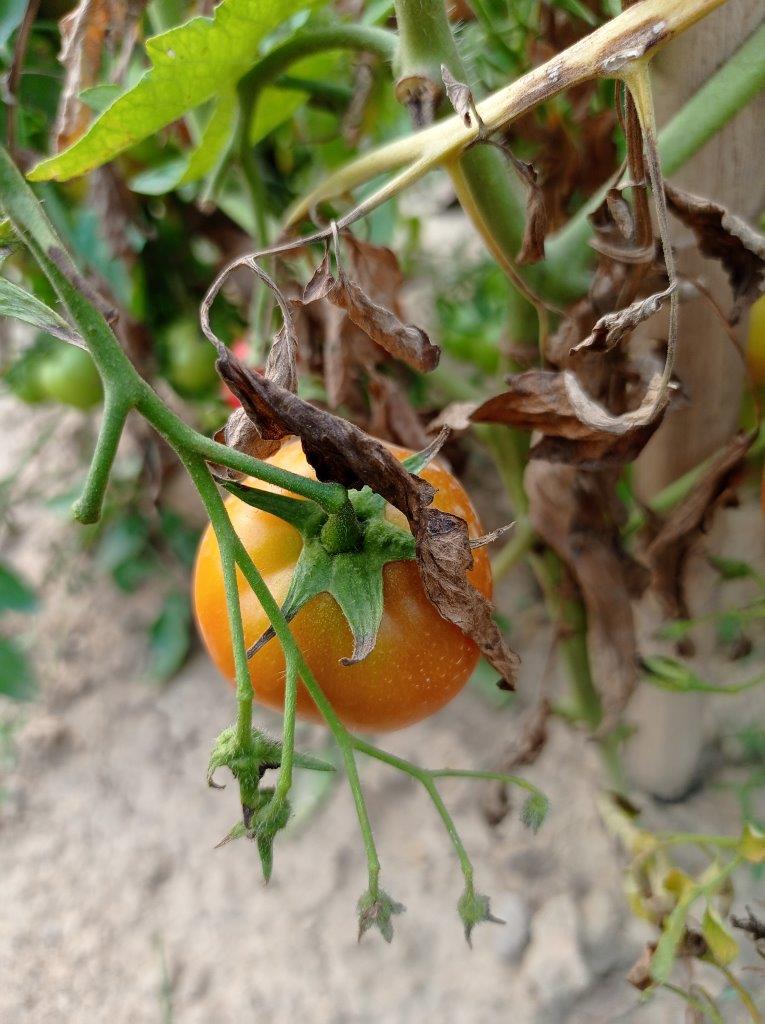
Maturity: Mature